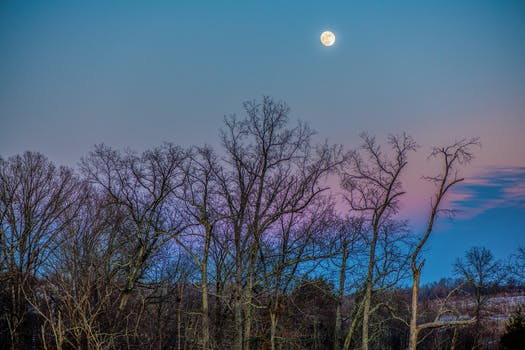
Label: No Watermark